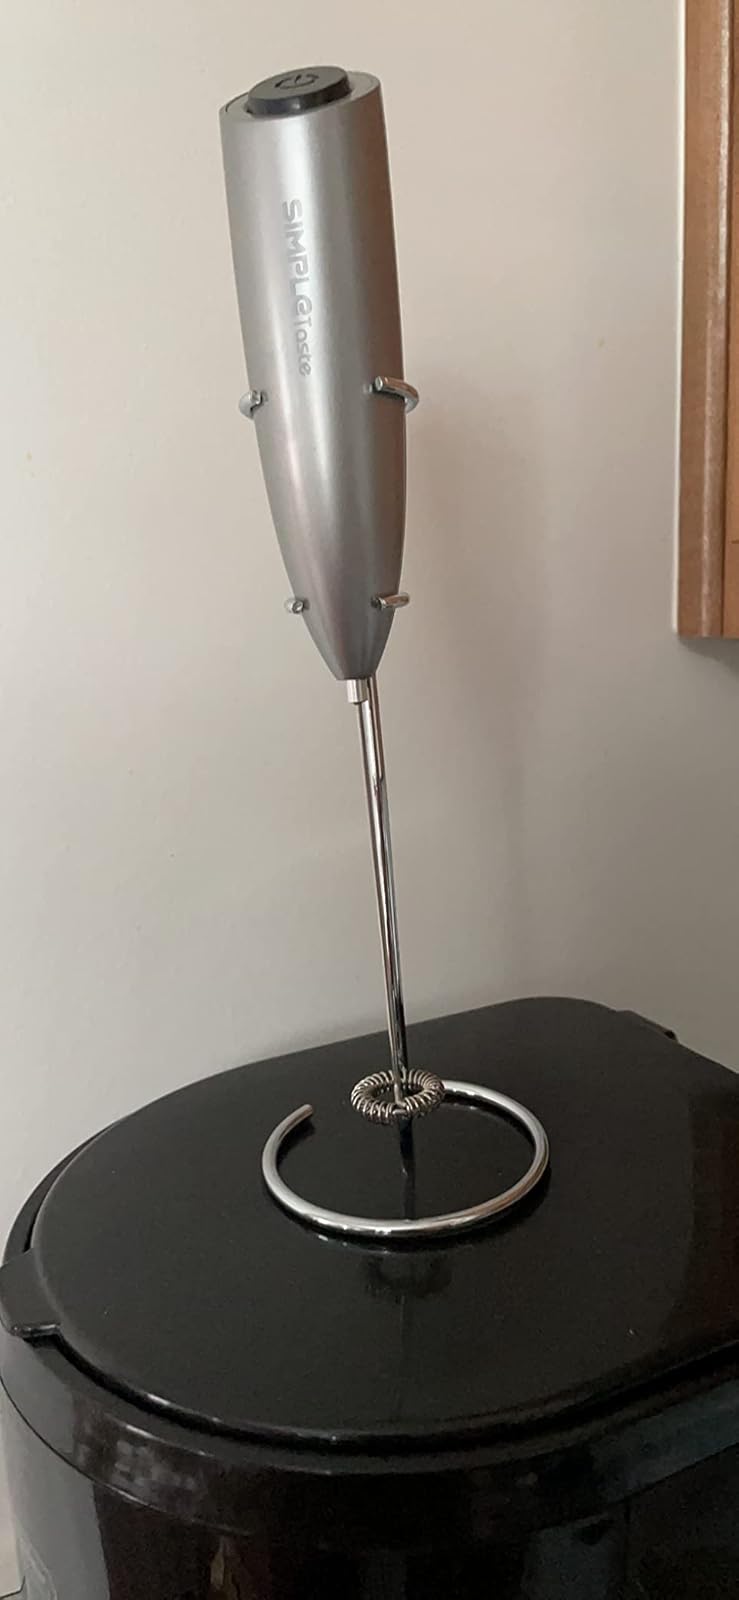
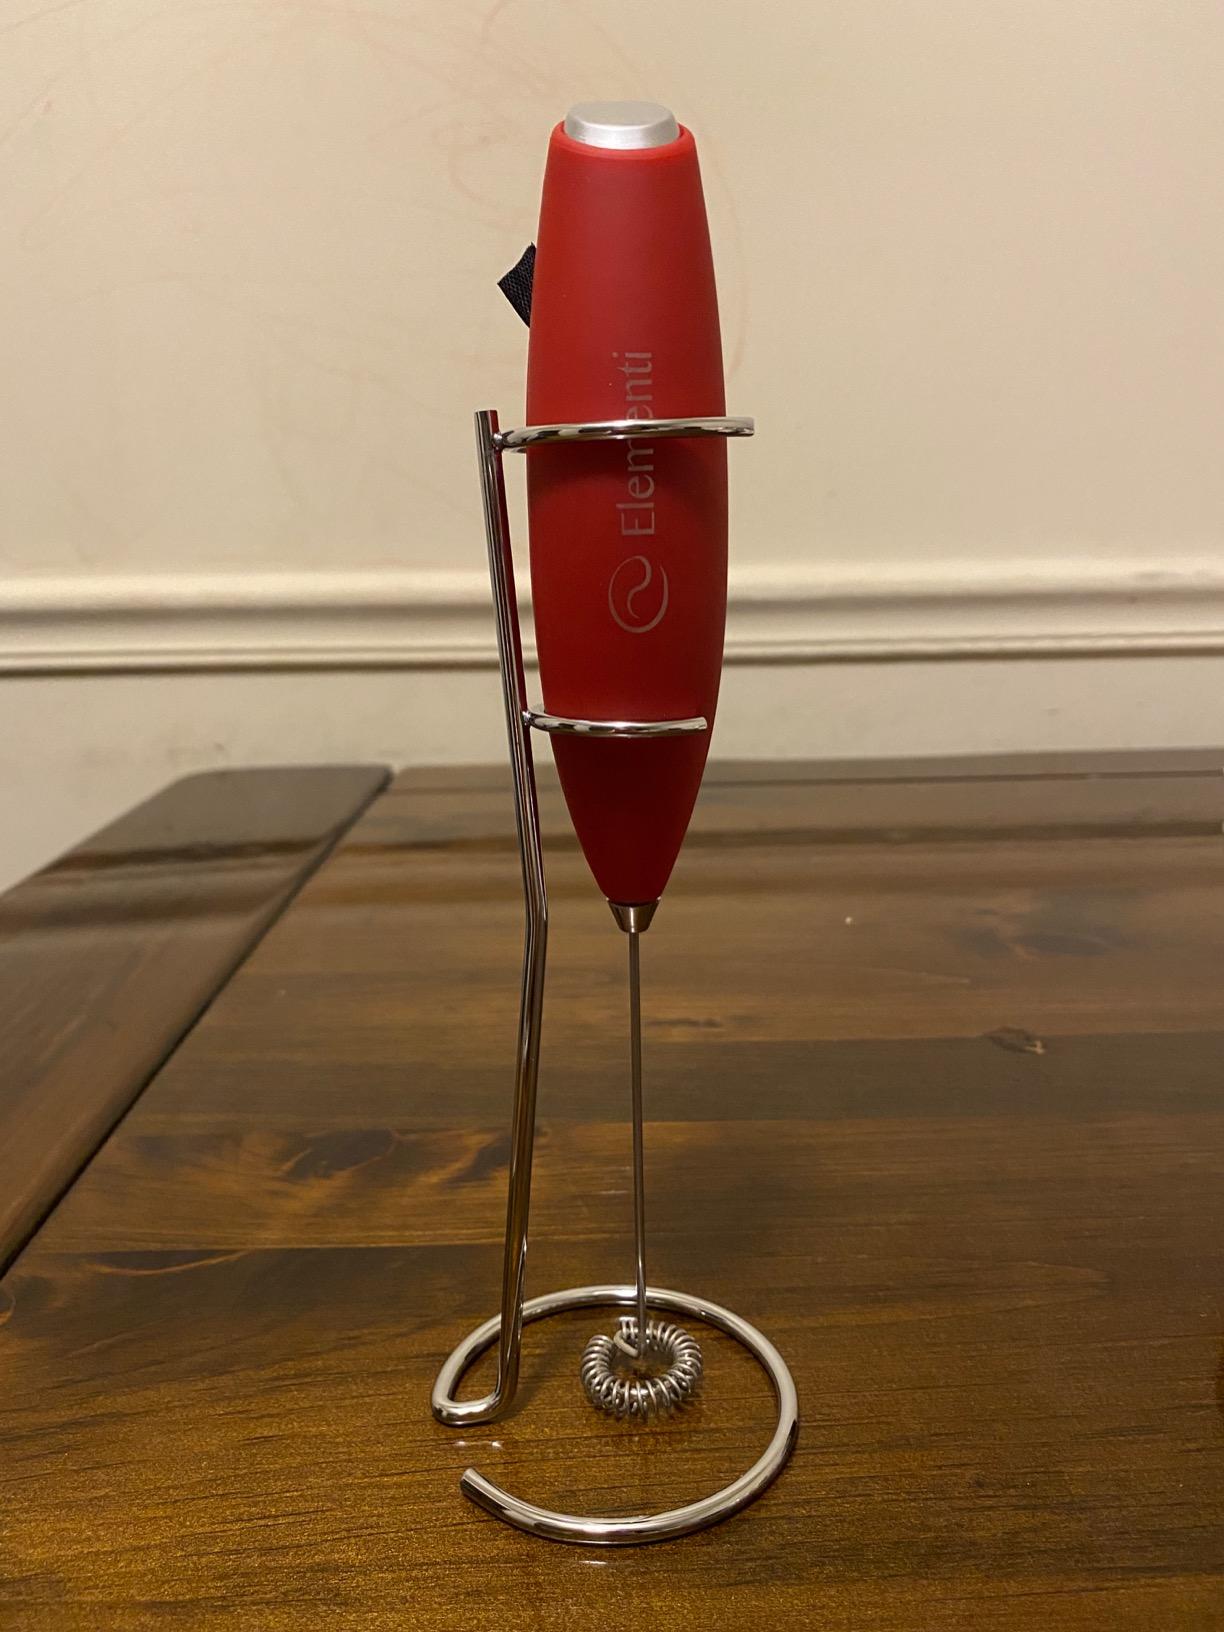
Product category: items_mixer
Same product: no